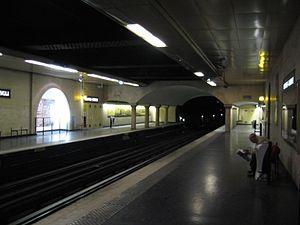
La liste des stations du métro de Paris propose un aperçu des stations actuellement en service, fermées ou autres, du métro de Paris, en France. Le métro a ouvert en 1900 et comprend 302 stations et 383 points d'arrêt, depuis le 23 mars 2013. Les stations fermées ne sont pas comptées dans le total.